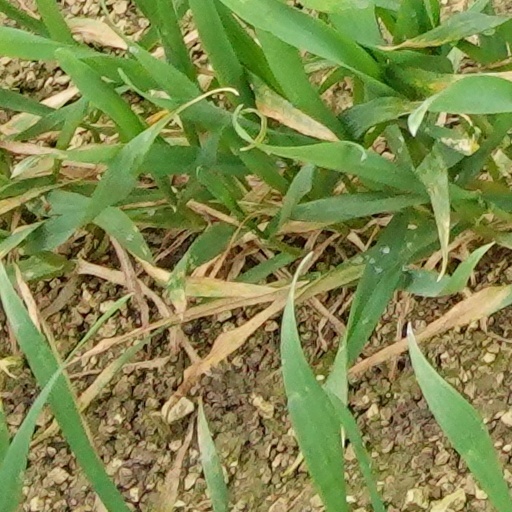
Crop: wheat